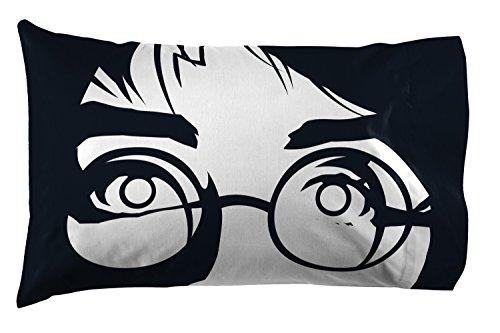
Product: Jay Franco Harry Potter Always Bed Set, Twin
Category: Home & Kitchen | Bedding | Kids' Bedding | Comforters & Sets | Comforter Sets
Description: SHOP THE HARRY POTTER COLLECTION - Complete your bedroom with our other Warner Brothers Harry Potter products - Coordinating bedding and accessories available sold separately.
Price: $59.99
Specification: PackageDimensions:16.8x11.2x6.5inches|ItemWeight:4.25pounds|ShippingWeight:5.2pounds(Viewshippingratesandpolicies)|Manufacturer:JayFranco&Sons,Inc.|ASIN:B076VNJXW8|Itemmodelnumber:JF21179EPCD